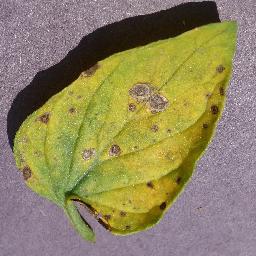
Label: Tomato___Septoria_leaf_spot